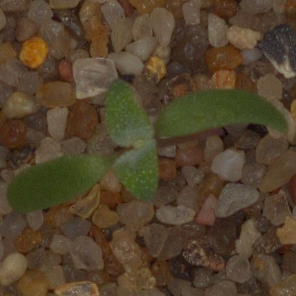
Label: fat_hen